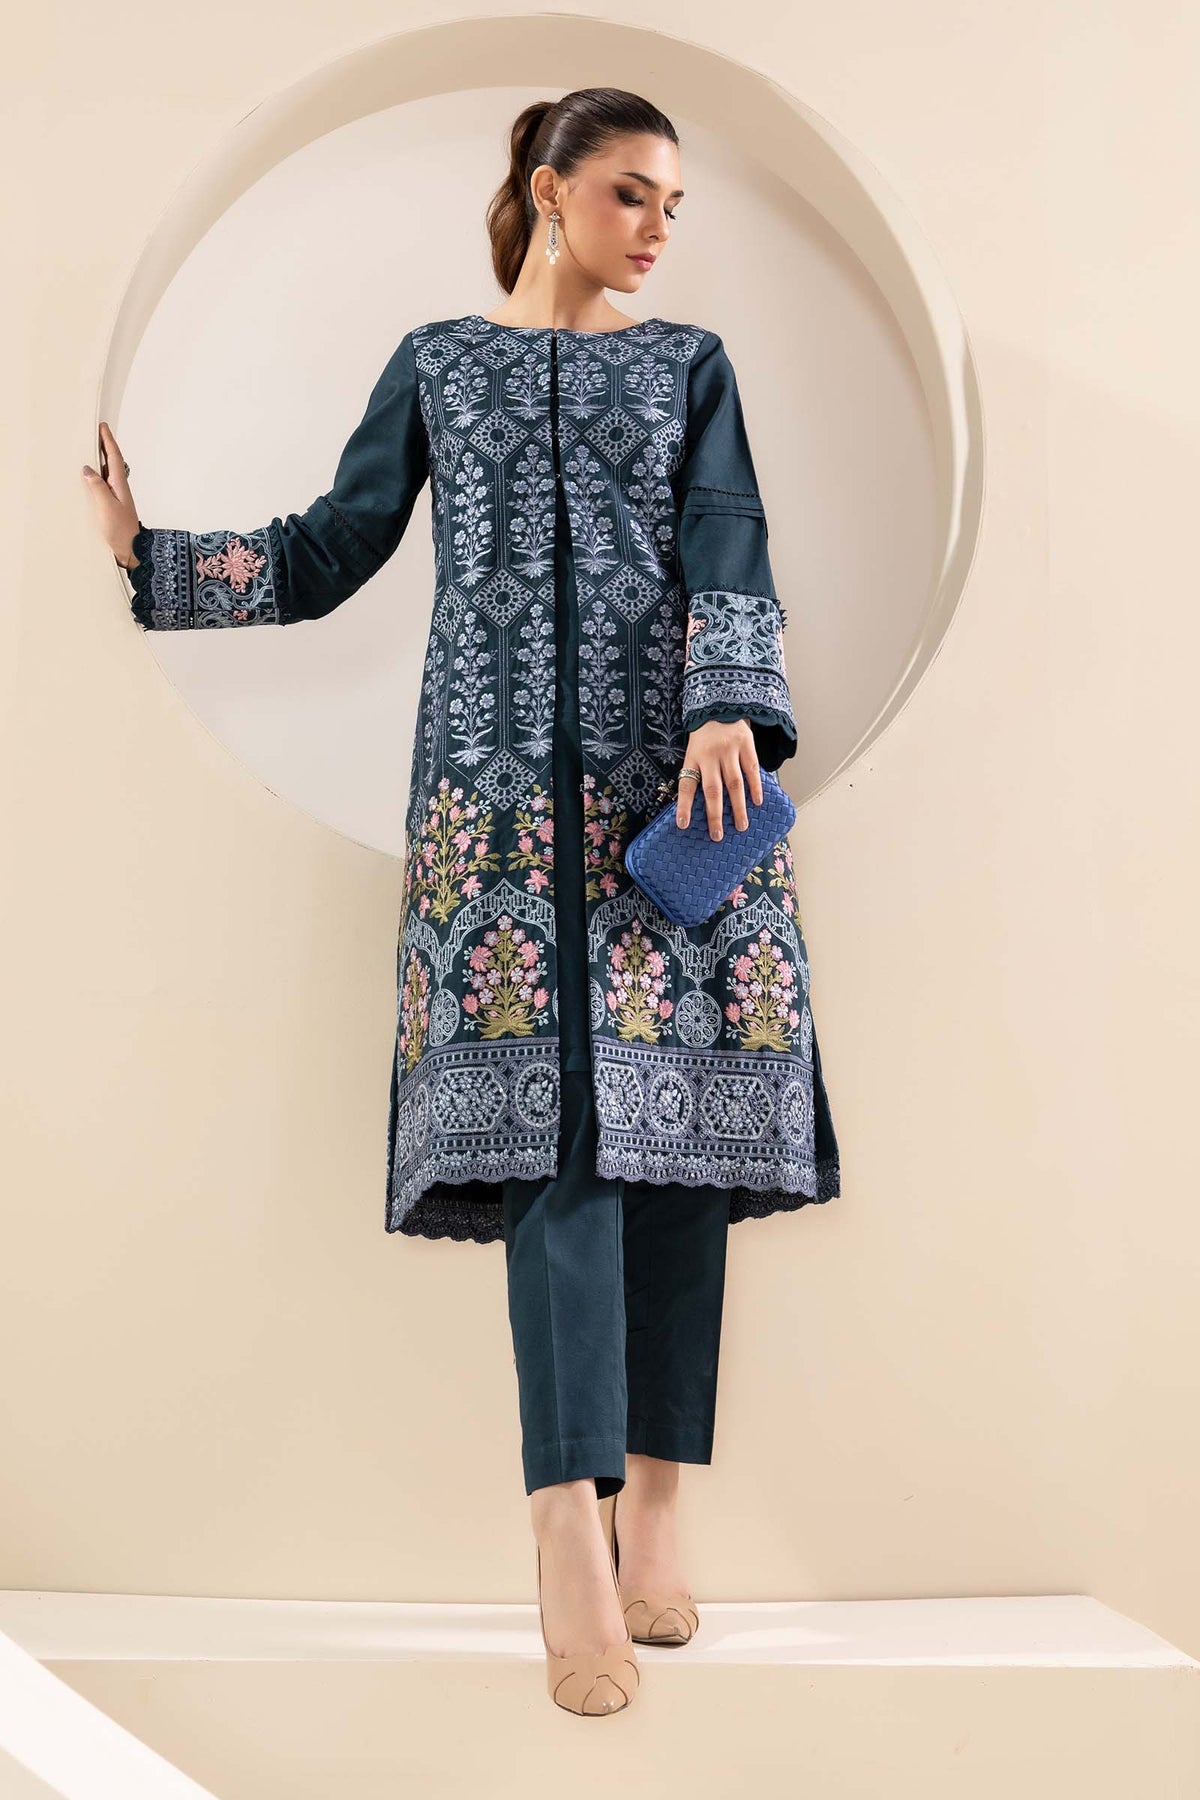
navy embroidered cotton suit